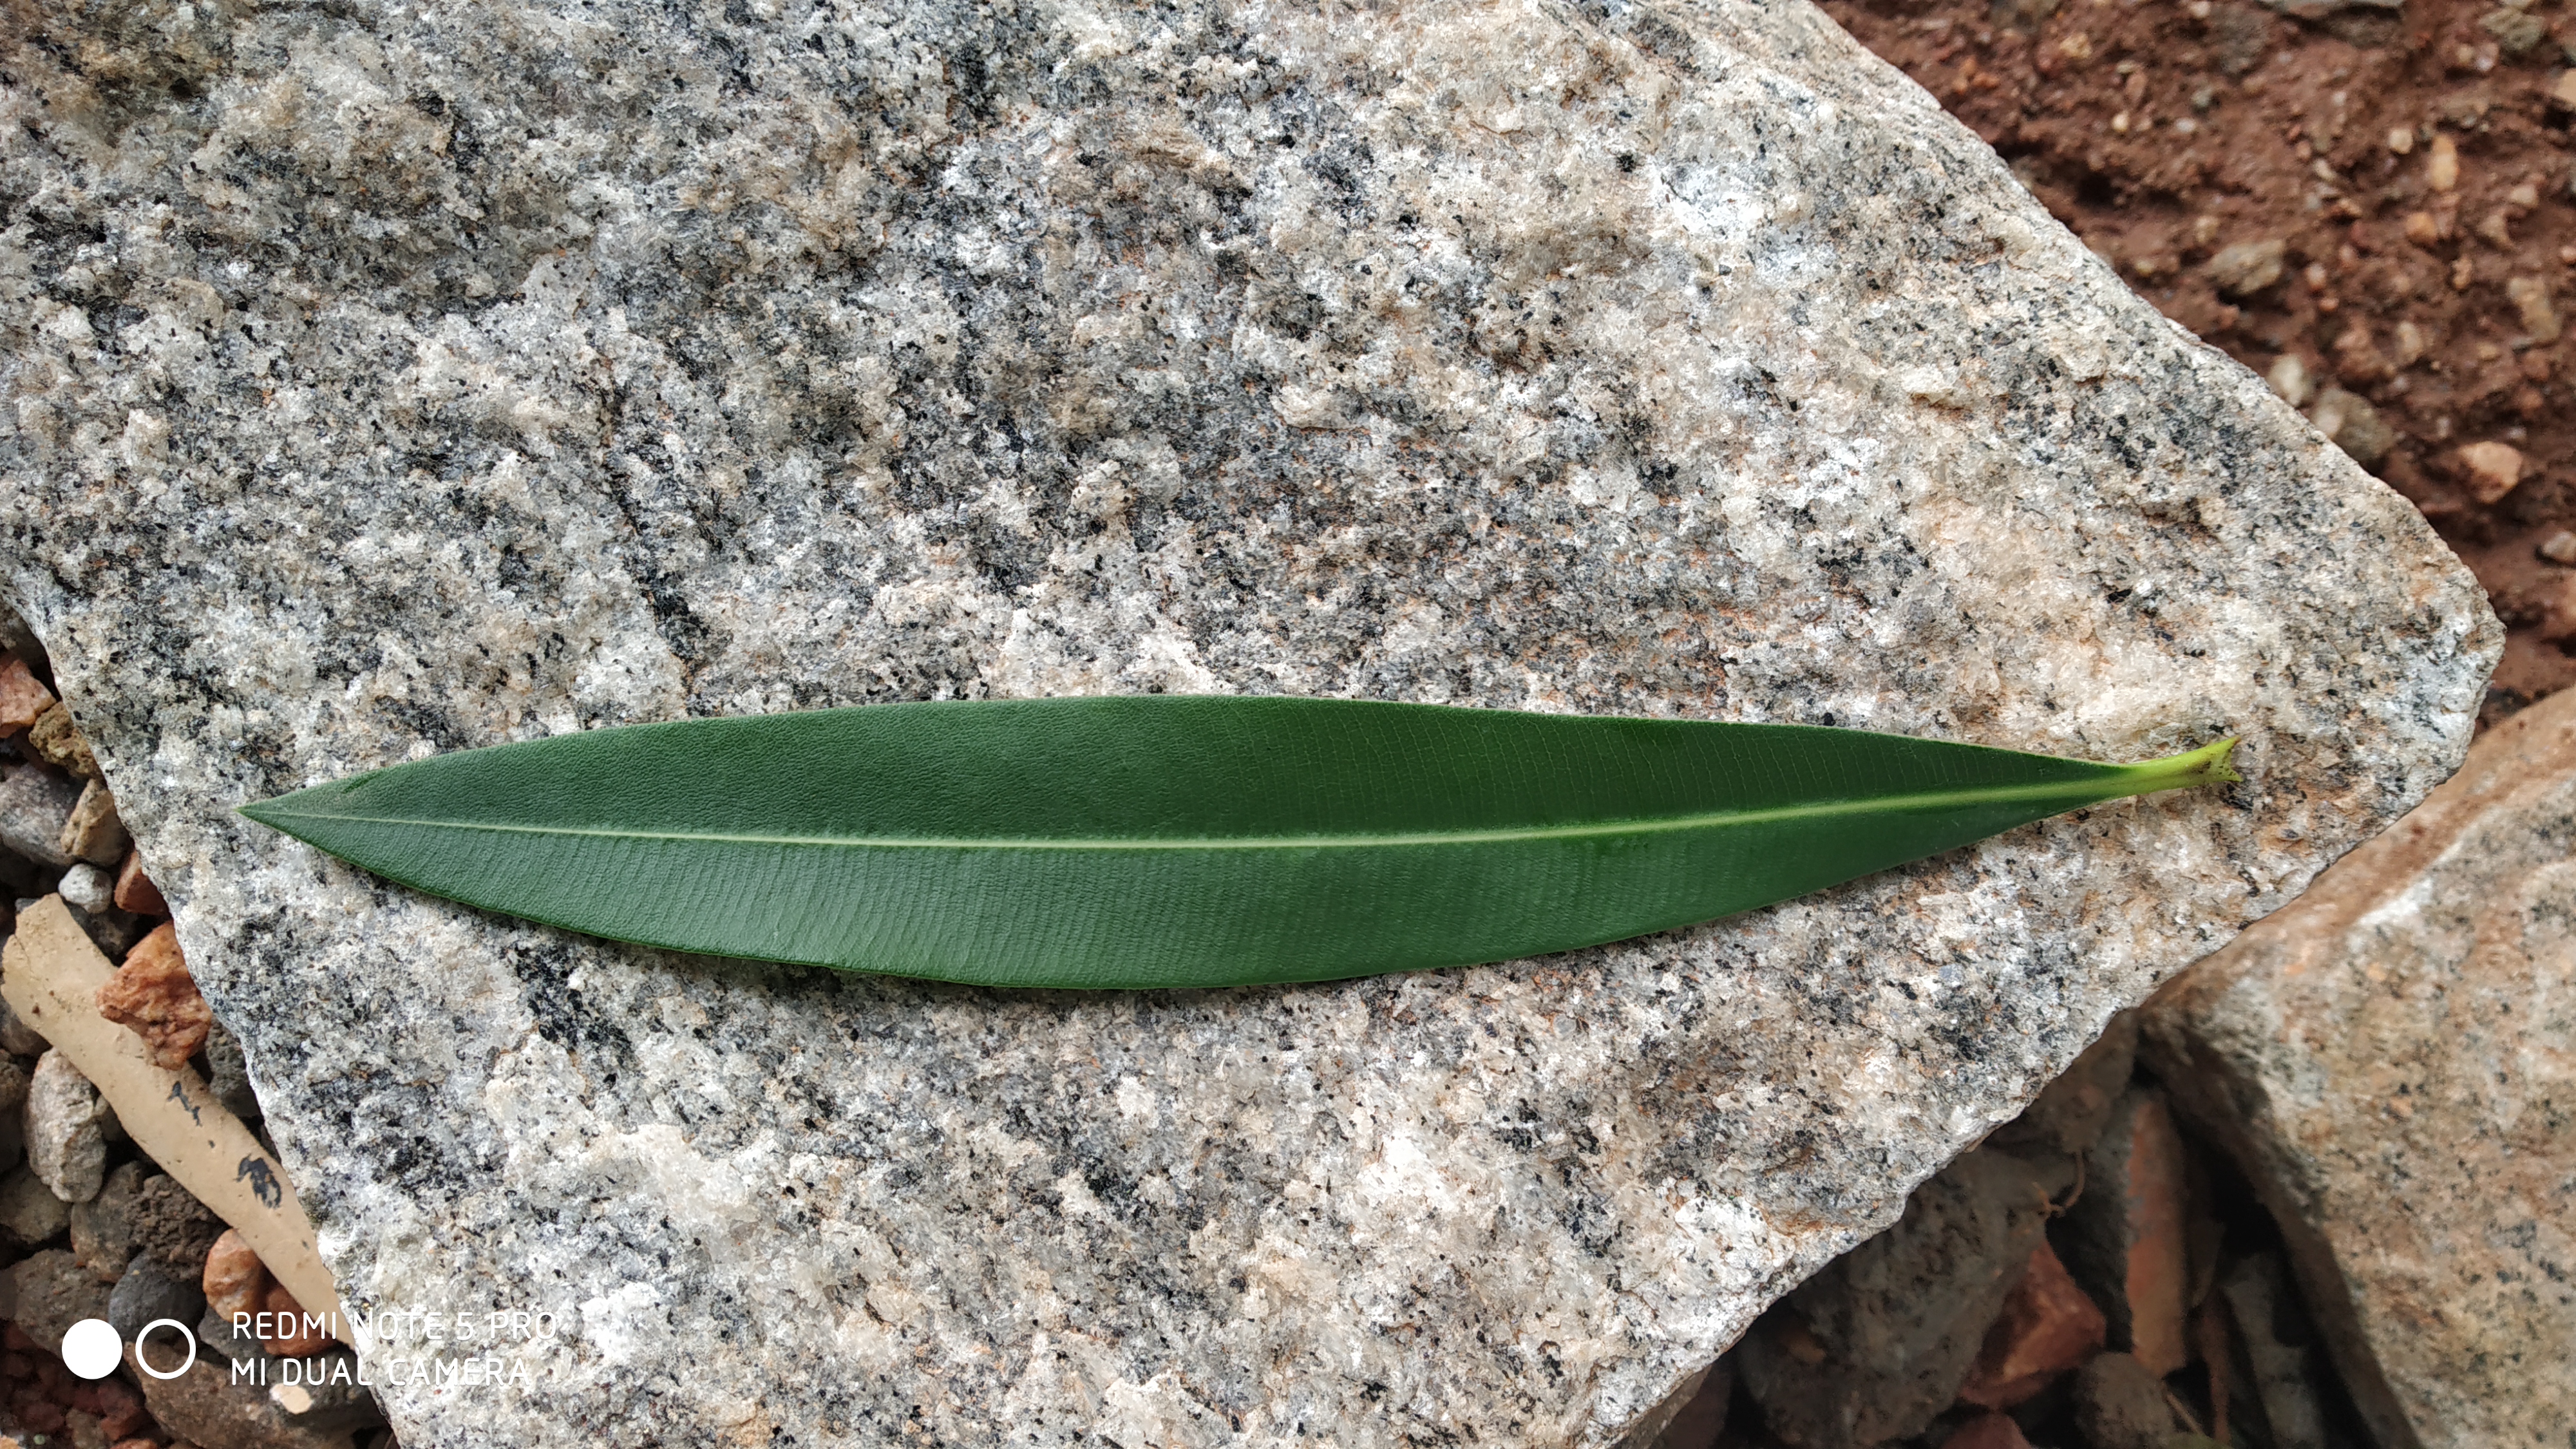
Plant: Ganigale